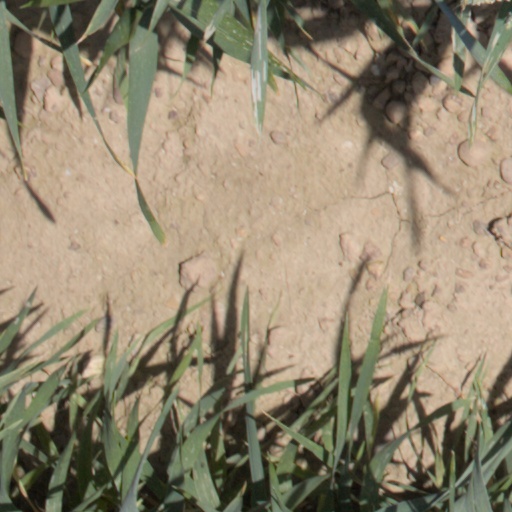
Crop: wheat